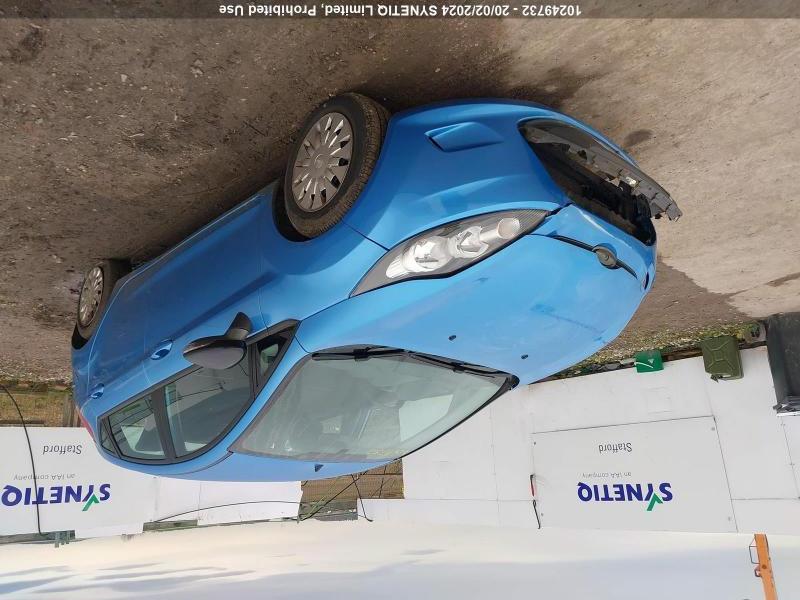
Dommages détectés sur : pare-choc avant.
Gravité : majeur